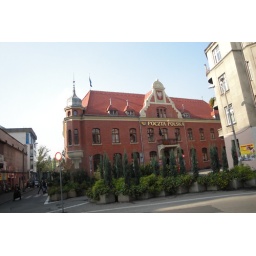
Post office building in city of Rybnik in southern Poland - Silesia province Budynek poczty w Rybniku